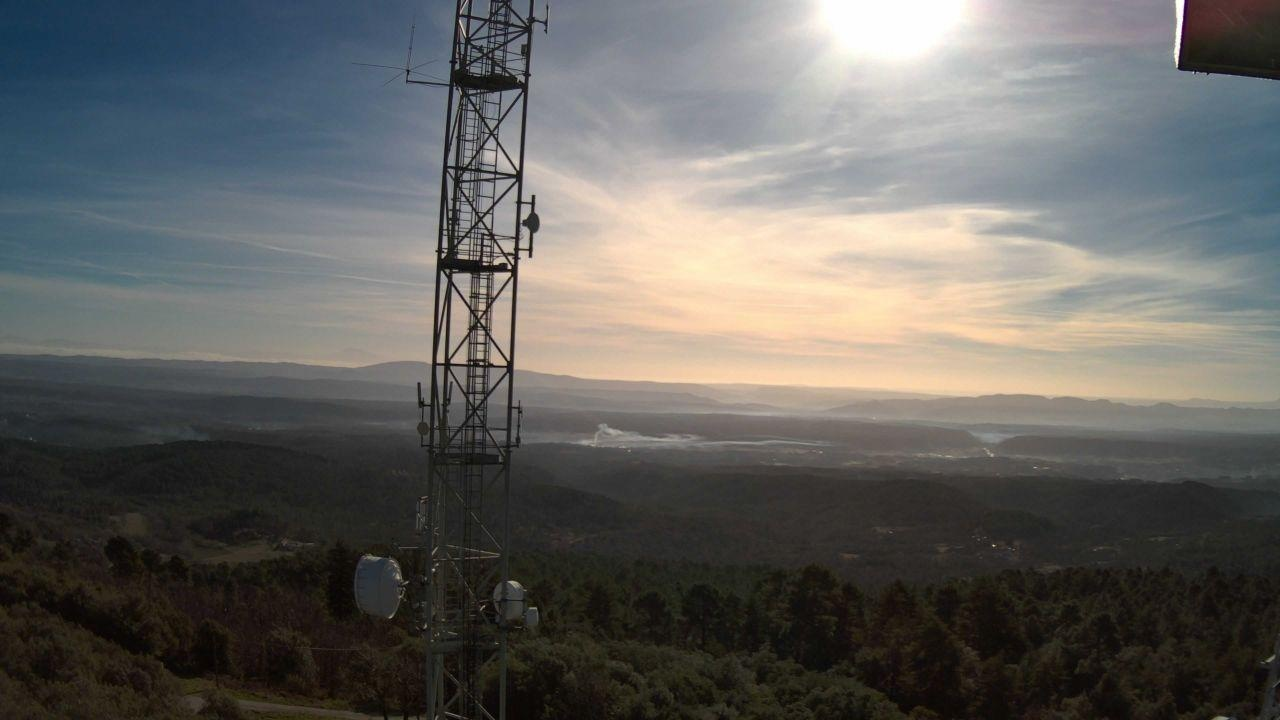
Fire: no
Smoke: yes